Great Plains ecoregion

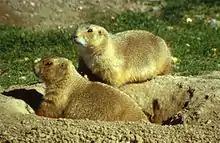
Two black-tailed prairie dogs

In the Great Plains, the prairie dog is a keystone species. Studies comparing species abundances in areas of colonization against areas with no prairie dog colonization show clear evidence that the prairie dog does have a significant impact on its surroundings by altering vegetation and therefore affecting habitat and food availability for other species. There is a great mosaic of vegetative diversity within the Great Plains due to the prairie dog's extensive grazing on long grasses. This mosaic supports a variety of small mammals. In addition to altering vegetation, the prairie dog also creates habitat for many other organisms by creating extensive tunnel systems that other small mammals such as the desert cottontail, striped skunk and deer mouse use for shelter. A strong characteristic of keystone species is their ability to create and modify other organism's habitats and it is evident that the prairie dog does this. In conclusion, the prairie dog is an iconic animal species in North America. Its close link to the ecology and structure of the Great Plains make it the defining keystone species of the ecoregion.